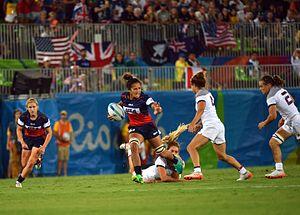
Audrey Amiel, née le 3 mars 1987 à Nîmes, est une joueuse française de rugby à XV et de rugby à sept.